Michaela Badinková

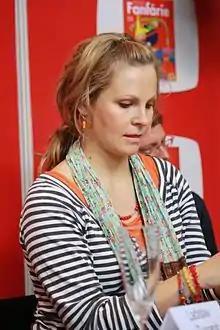
Michaela Badinková

Badinková was born in Malacky, Czechoslovakia. She studied Conservatory in Bratislava and Academy of Performing Arts in Prague.